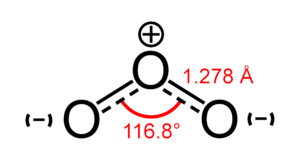
Ilt / Egenskaber og molekylær struktur / Allotroper
Ozon er en sjælden gasart på Jorden, og findes hovedsageligt i stratosfæren
Ilt eller oxygen er et grundstof med symbolet O og atomnummeret 8. Det er en del af gruppen af chalkogener i det periodiske system, og er et stærkt reaktivt ikkemetal og et oxidationsmiddel, som nemt danner kemiske forbindelser med de fleste andre grundstoffer. Rangeret efter masse er oxygen det tredje-mest forekommende grundstof i universet, efter brint og helium. Ved almindelig temperatur og tryk danner to iltatomer en kemisk binding og danner iltallotropen dioxygen, der er en farveløs og lugtfri diatomisk gas med den kemiske formel O₂. Diatomisk oxygen udgør 20,8% af Jordens atmosfære. Iltniveauet i atmosfæren er dog på vej nedad på verdensplan, hvilket muligvis skyldes afbrænding af fossile brændstoffer. Ilt er det mest forekommende grundstof i jordskorpen rangeret efter masse, da oxidforbindelser såsom siliciumdioxid udgør næsten halvdelen af skorpens masse.